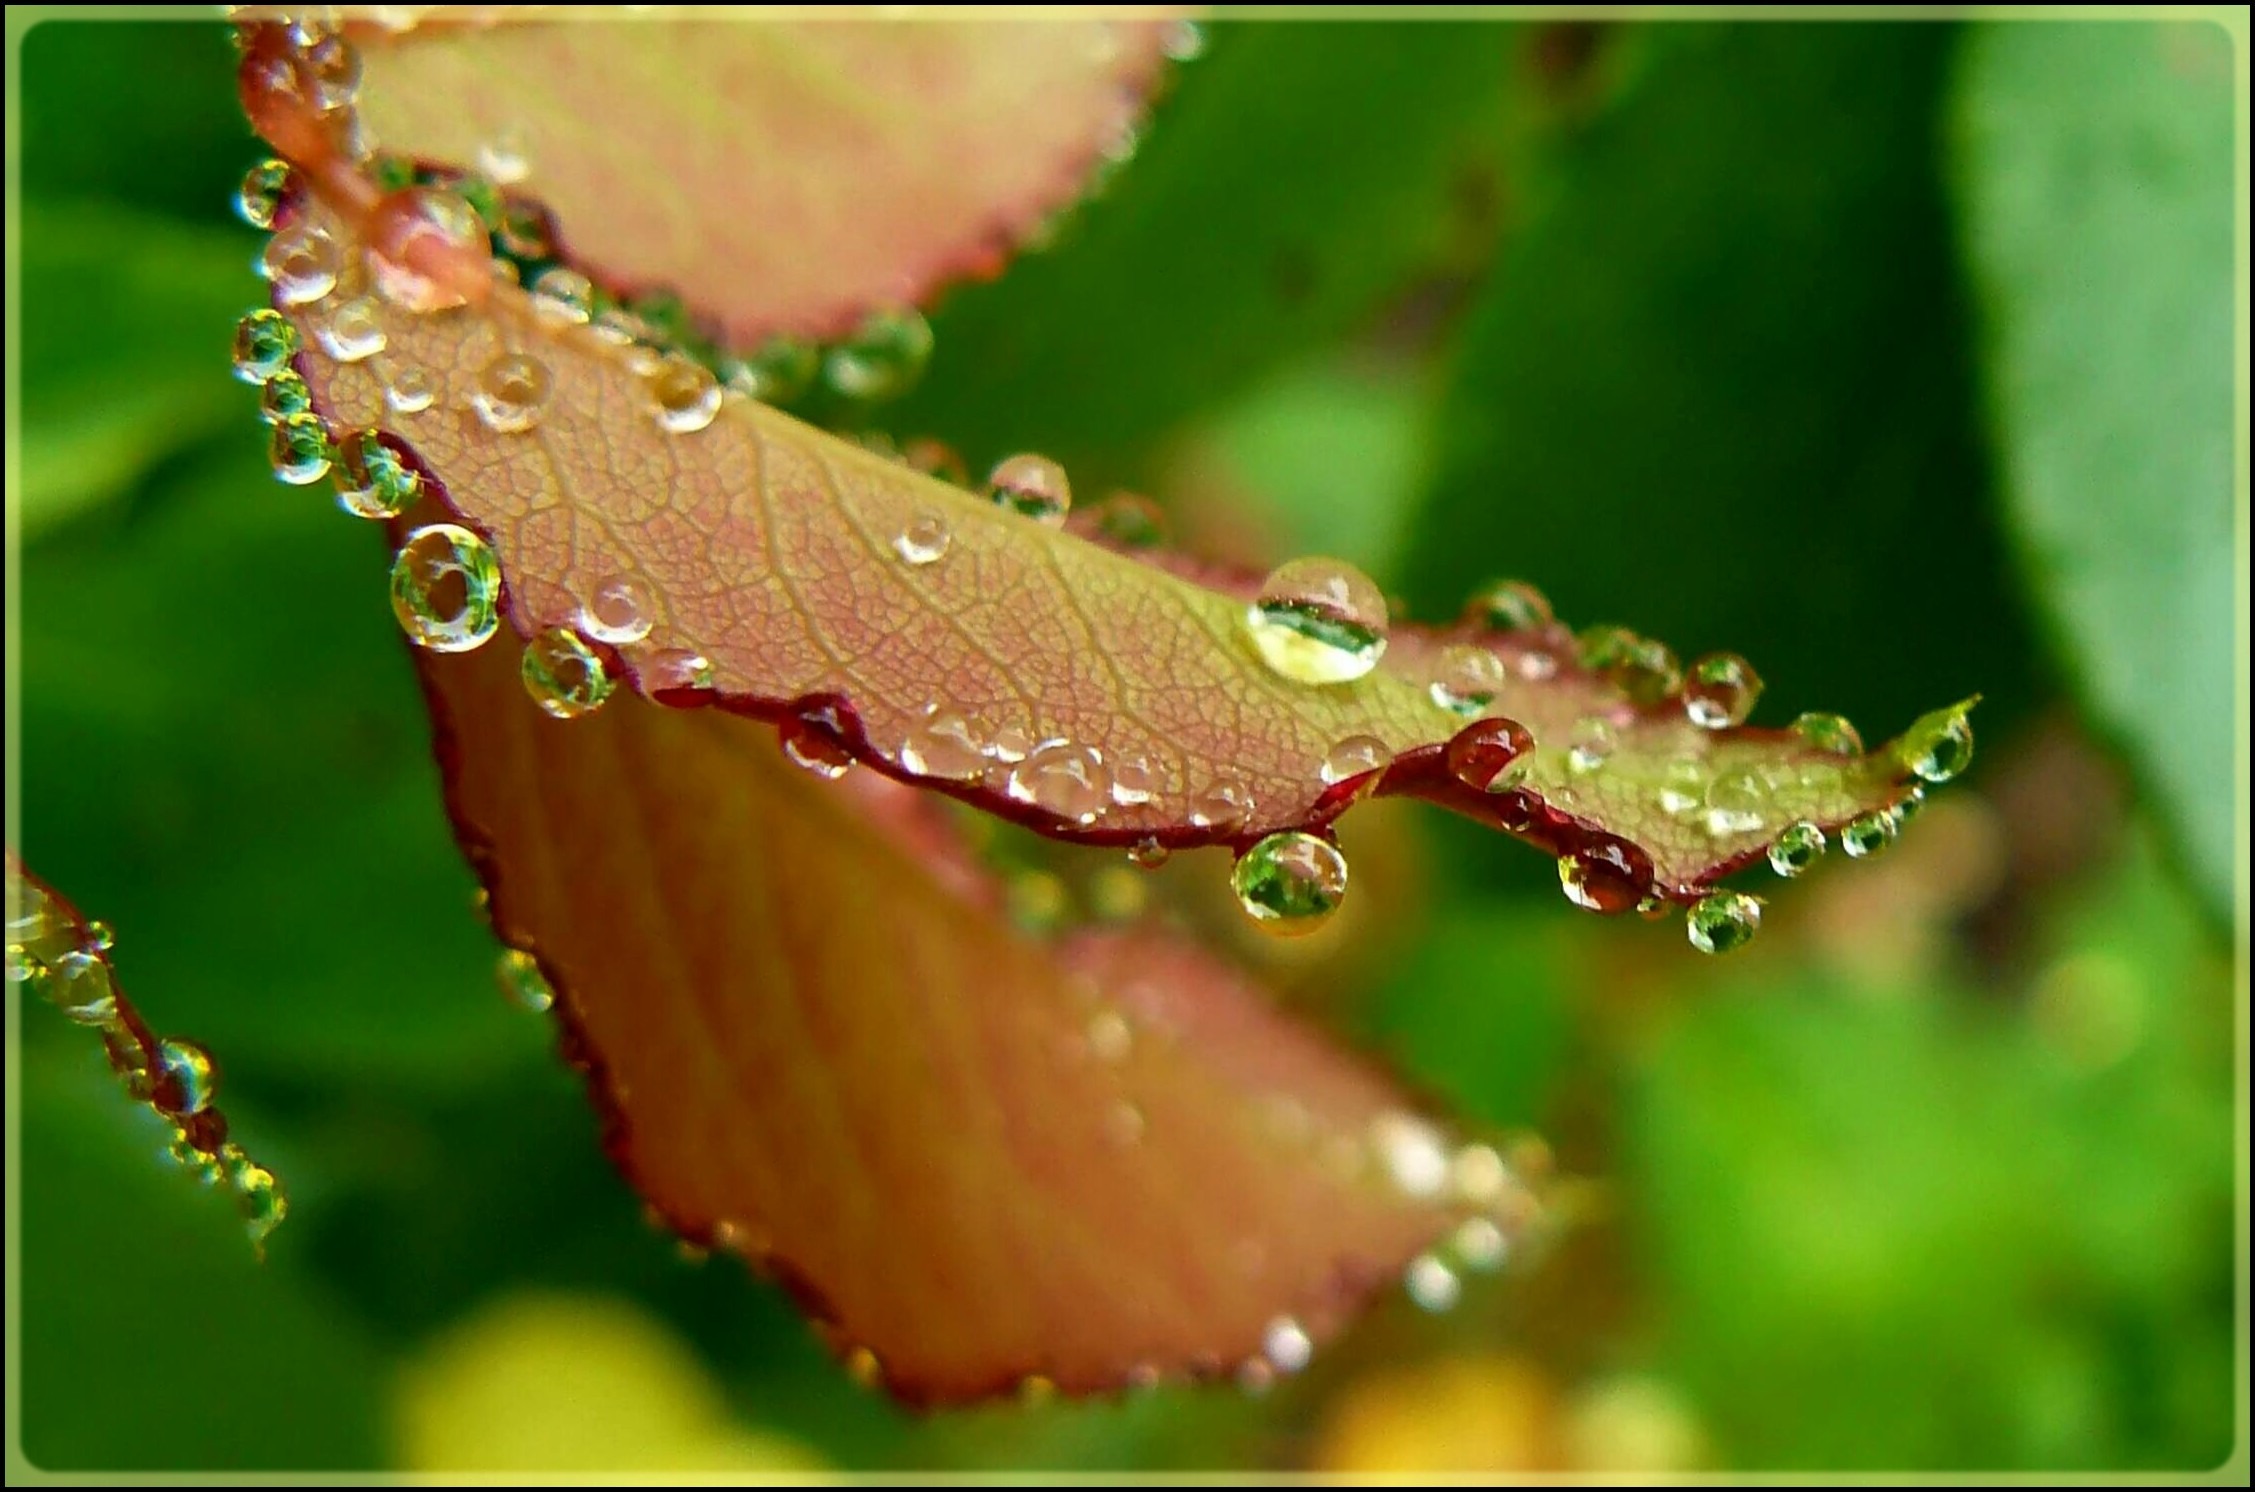
water, nature, drop, dew, plant, photography, rain, leaf, flower, petal, raindrop, wet, green, insect, macro, botany, surface tension, close, flora, fauna, drip, sparkle, close up, leaves, dewdrop, drop of water, moisture, macro photography, beaded, rosenblatt, macro photo, plant stem, plant macro